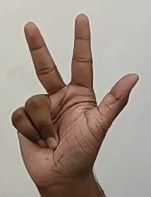
ASL sign: 3